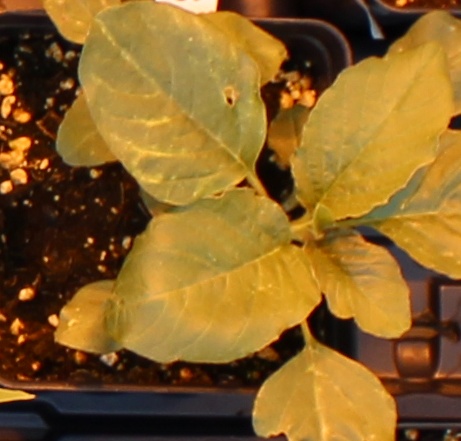
Label: Redroot Pigweed